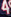
Number: 4